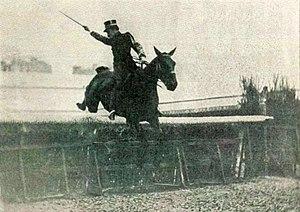
Constant van Langhendonck, lieutenant de guides belges, sur 'Black Fly' (1900).
Constant van Langhendonck, né le 4 février 1870 et mort le 2 septembre 1944, est un cavalier belge.